Yuriko Backes

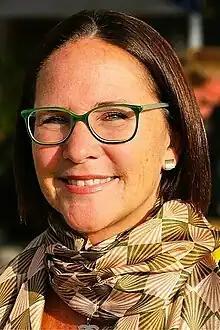
Backes in 2023

Yuriko Nadia Backes (born 22 December 1970) is a Luxembourgish diplomat and politician who serves as Minister for Defence and Minister for Mobility and Public Transport since 2023. She served as Minister for Finances from 2022 to 2023. A member of the Democratic Party, she has led the nation's financial sector through the economic crisis caused by the inflation surge and the Russian invasion of Ukraine. Prior to her appointment as minister, she held several key diplomatic positions, and was the diplomatic advisor to prime ministers Jean-Claude Juncker and Xavier Bettel.